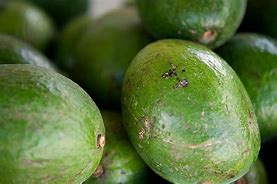
Label: Avocado